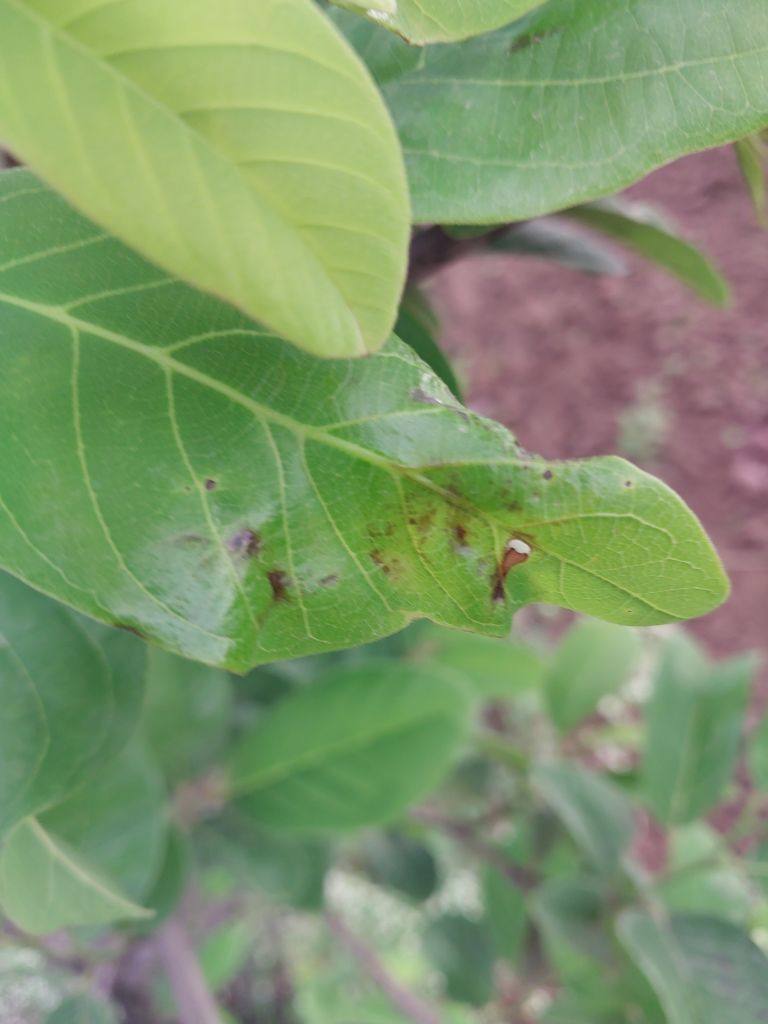
Disease label: Leaf spot on Leaves